James Dutton, 1st Baron Sherborne

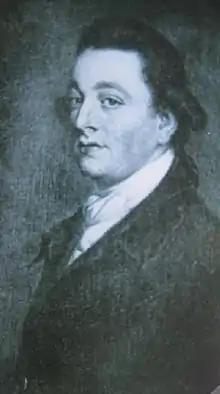
James Naper Dutton, 1st Baron Sherborne

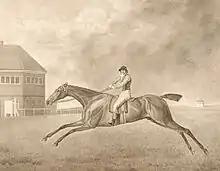
"Baronet", foundation sire bred by James Dutton, painting by George Stubbs

Sherborne was the son of James Lenox Dutton (originally James Lenox Naper), of Sherborne, Gloucestershire, by his second wife Jane, daughter of Christopher Bond. He was educated at Eton College (1755–1762) and Christ Church, Oxford (1763).